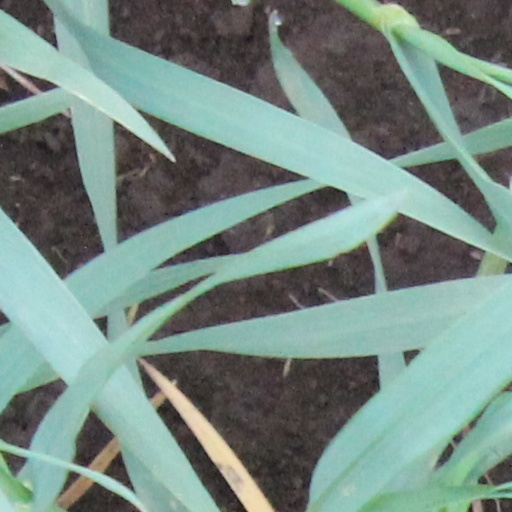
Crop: wheat